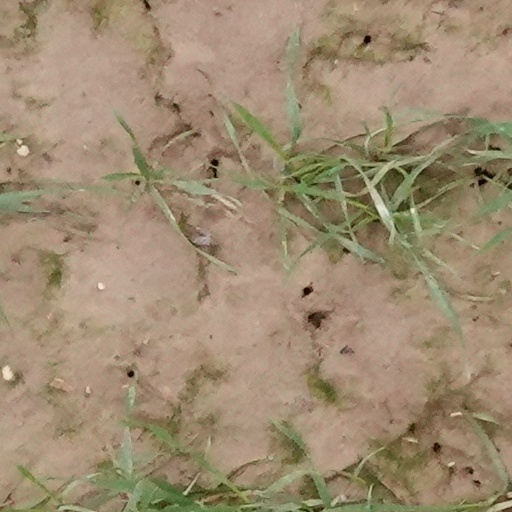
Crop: wheat